A Glass of Water (1960 film)

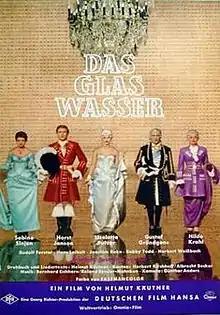
German film poster

A Glass of Water is a 1960 West German comedy-musical film directed by Helmut Käutner and starring Gustaf Gründgens, Liselotte Pulver and Sabine Sinjen. It was entered into the 10th Berlin International Film Festival. It is an adaptation of the 1842 French play "Le verre d'eau" by Eugène Scribe and is set in London in 1710 during the War of the Spanish Succession. It was shot at the Wandsbek Studios in Hamburg. The film's sets were designed by the art director Albrecht Becker and Herbert Kirchhoff.